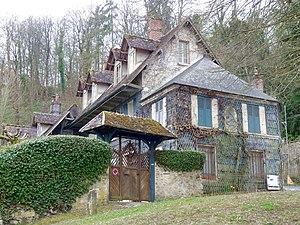
Maison de Félix Martin-Sabon, face à l'église.
Ronquerolles est une commune française située dans le département du Val-d'Oise en région Île-de-France. Elle appartient à l'unité urbaine de Persan - Beaumont-sur-Oise.